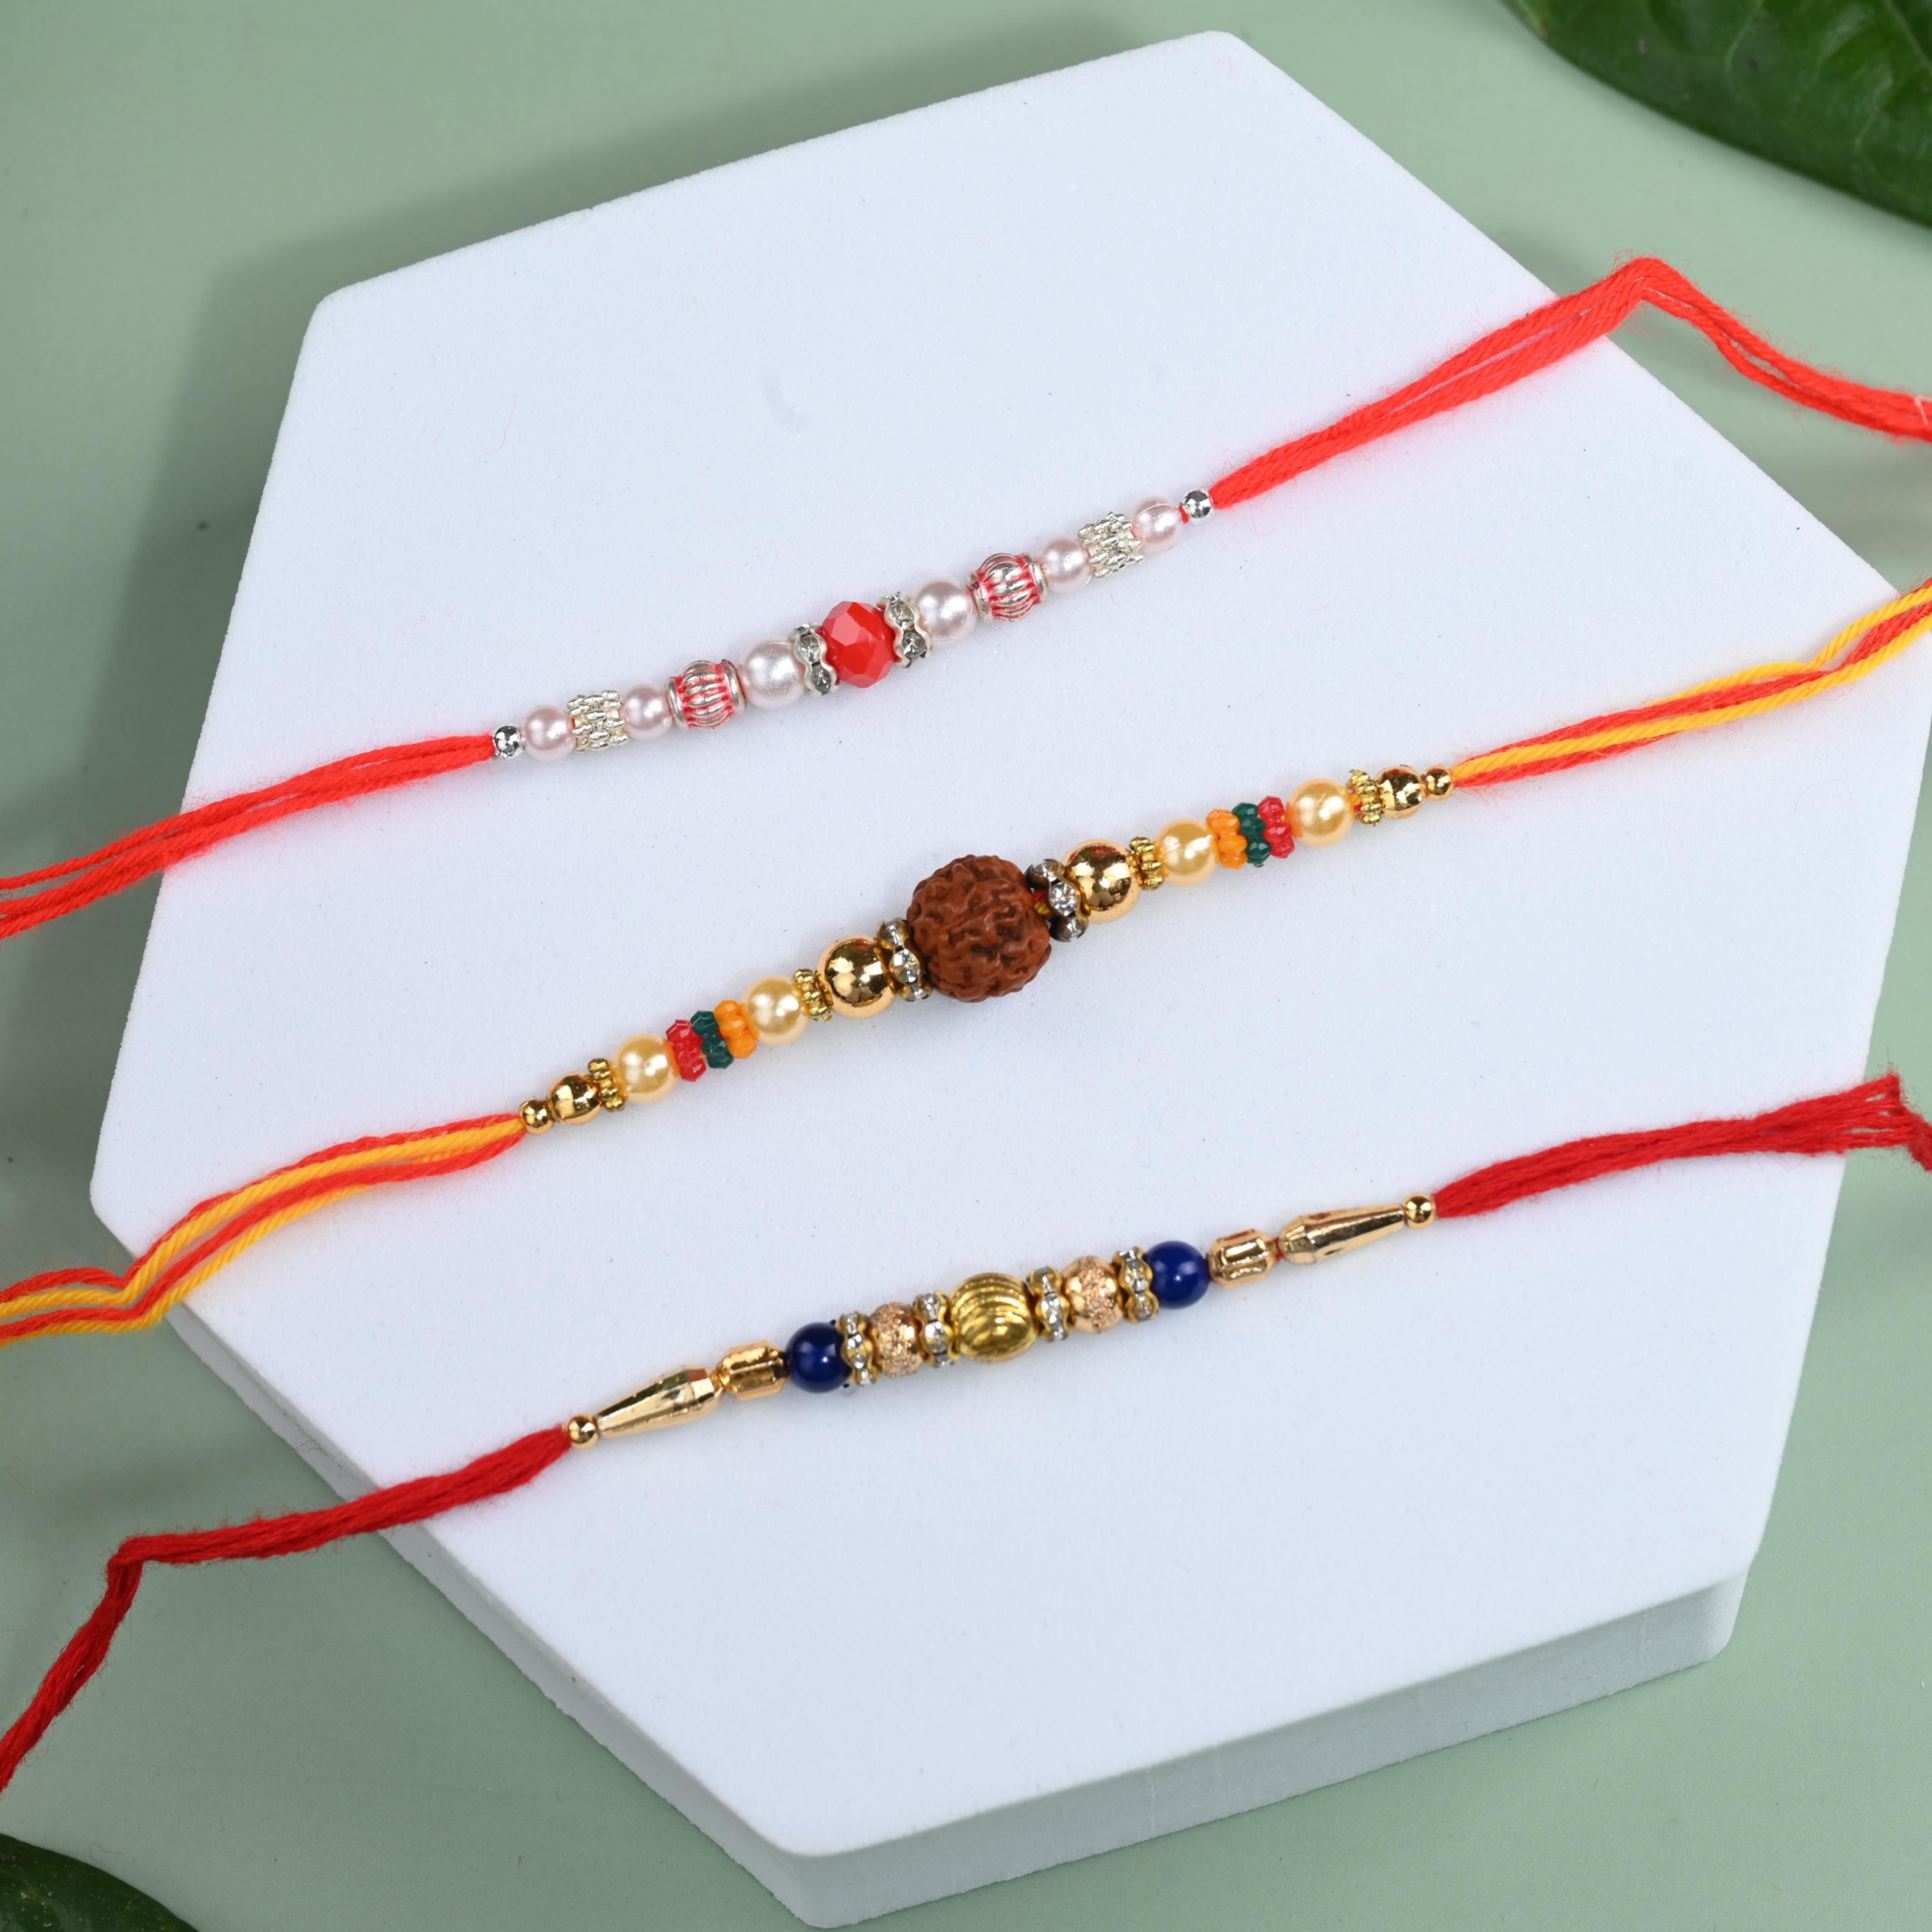
The Stone Aisle Traditional Rudraksh and Dori Set of 3 Rakhi Set for Raksha Bandhan - Sacred and Stylish Design
Type: Rakhis
Brand: The Stone Aisle
Price: Rs. 189
Celebrate the sacred festival of Raksha Bandhan with this traditional Rudraksh and Dori Combo Rakhi Set. Designed with a blend of spiritual significance and stylish aesthetics, this set features the holy Rudraksh beads paired with traditional dori thread. The Rudraksh beads are known for their spiritual protection, while the dori thread adds a touch of tradition and elegance. Crafted with high-quality materials, including durable dori thread and authentic Rudraksh beads, these rakhis ensure comfort and longevity. The adjustable threads guarantee a perfect fit for wrists of all sizes, making them both practical and stylish.Celebrate the sacred festival of Raksha Bandhan with this traditional Rudraksh and Dori Combo Rakhi Set. Designed with a blend of spiritual significance and stylish aesthetics, this set features the holy Rudraksh beads paired with traditional dori thread. The Rudraksh beads are known for their spiritual protection, while the dori thread adds a touch of tradition and elegance. Crafted with high-quality materials, including durable dori thread and authentic Rudraksh beads, these rakhis ensure comfort and longevity. The adjustable threads guarantee a perfect fit for wrists of all sizes, making them both practical and stylish.Celebrate the sacred festival of Raksha Bandhan with this traditional Rudraksh and Dori Combo Rakhi Set. Designed with a blend of spiritual significance and stylish aesthetics, this set features the holy Rudraksh beads paired with traditional dori thread. The Rudraksh beads are known for their spiritual protection, while the dori thread adds a touch of tradition and elegance. Crafted with high-quality materials, including durable dori thread and authentic Rudraksh beads, these rakhis ensure comfort and longevity. The adjustable threads guarantee a perfect fit for wrists of all sizes, making them both practical and stylish.Celebrate the sacred festival of Raksha Bandhan with this traditional Rudraksh and Dori Combo Rakhi Set. Designed with a blend of spiritual significance and stylish aesthetics, this set features the holy Rudraksh beads paired with traditional dori thread. The Rudraksh beads are known for their spiritual protection, while the dori thread adds a touch of tradition and elegance. Crafted with high-quality materials, including durable dori thread and authentic Rudraksh beads, these rakhis ensure comfort and longevity. The adjustable threads guarantee a perfect fit for wrists of all sizes, making them both practical and stylish. Celebrate the sacred festival of Raksha Bandhan with this traditional Rudraksh and Dori Combo Rakhi Set. Designed with a blend of spiritual significance and stylish aesthetics, this set features the holy Rudraksh beads paired with traditional dori thread. The Rudraksh beads are known for their spiritual protection, while the dori thread adds a touch of tradition and elegance. Crafted with high-quality materials, including durable dori thread and authentic Rudraksh beads, these rakhis ensure comfort and longevity. The adjustable threads guarantee a perfect fit for wrists of all sizes, making them both practical and stylish.
Features: Sacred Design: Features the holy Rudraksh beads combined with traditional dori thread, symbolizing spiritual protection and brotherly love.,Premium Quality: Made with high-quality Rudraksh beads and durable dori thread, ensuring longevity and comfort for all-day wear.,Perfect for Raksha Bandhan: Celebrate the special bond between brothers and sisters with this thoughtfully designed combo rakhi set, ideal for the auspicious occasion of Raksha Bandhan.,Adjustable Fit: Both rakhis come with adjustable threads, making them suitable for wrists of all sizes.,Gift-Ready Packaging: Comes in elegant packaging, making it a perfect and thoughtful gift for your brother on Raksha Bandhan.